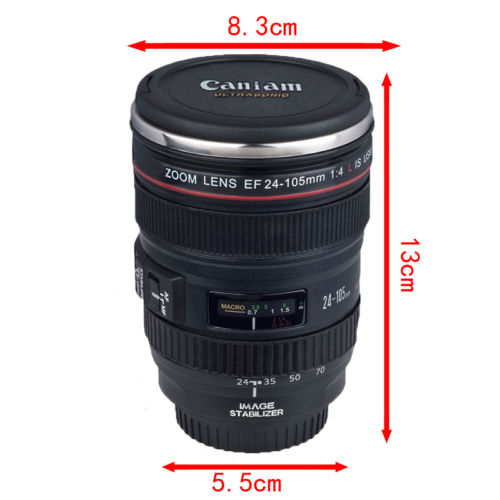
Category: mug